Frank Wead

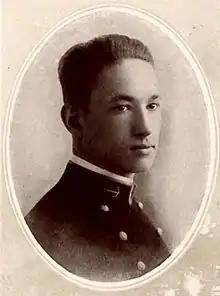
Twenty-year-old Midshipman Frank Wilbur Wead, Class of 1916 yearbook photograph taken by the United States Naval Academy photographer.

On 16 July 1912, Frank Wilbur Wead (aged 16) was admitted into the United States Naval Academy as a member of the Class of 1916. His classmates included John D. Price, Ralph Davison and Calvin T. Durgin. The Class of 1916 graduated on 29 May 1916.